Princess Hélène of Orléans

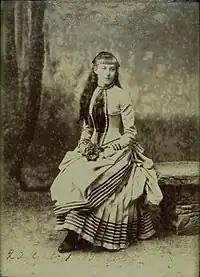
Hélène d'Orléans as a young girl (1885)

Hélène was the third of eight children born to Prince Philippe, Count of Paris, and Infanta Maria Isabel of Spain. Her father was a grandson of Louis Philippe I, King of the French, and had been heir-apparent to the throne from 1842 until the exile of the dynasty in 1848. Like her two elder siblings, she was born in exile at York House, Twickenham, shortly before the law of banishment against the dynasty was repealed. Repatriating to France at the end of June 1871, the family took up residence in Paris at the "Hotel Fould" on the Rue du Faubourg Saint-Honoré, as guests of their uncle, Henri, Duke of Aumale, whose wealth and properties in France had not been confiscated in 1852, unlike those of the other Orléans princes. On 21 December 1872 the National Assembly enacted a law of restitution, authorising restoration of approximately 40 million of the eighty million francs worth of property which had formerly belonged to the House of Orléans, although the actual re-acquisition of that wealth would take several years.